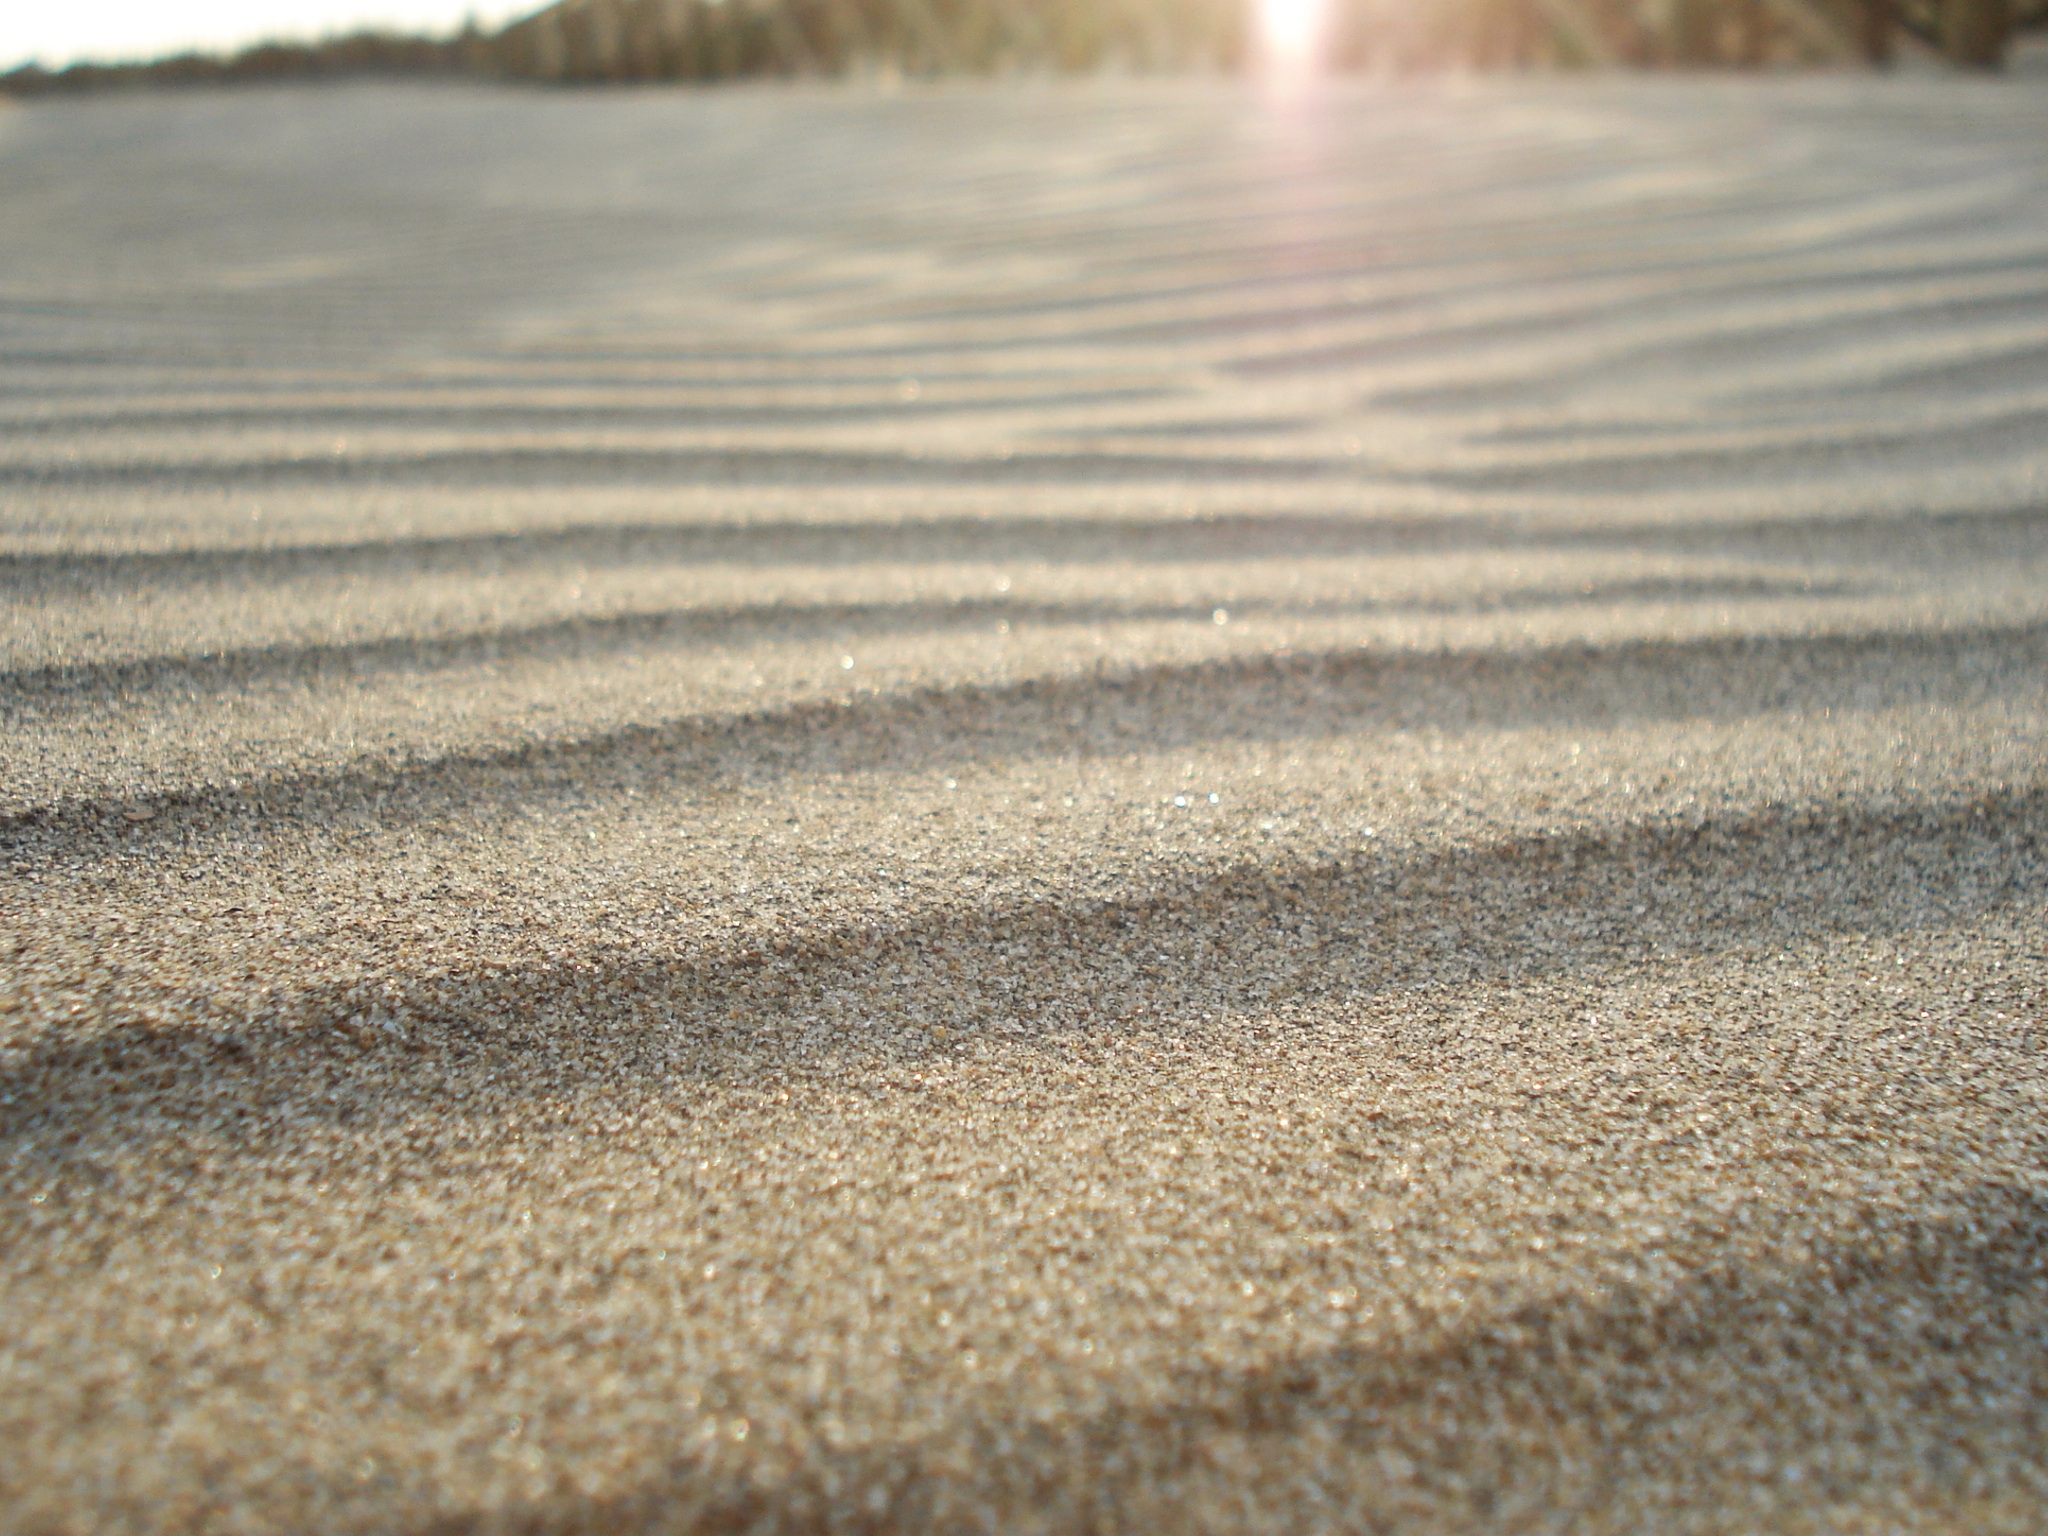
beach, sea, sand, wood, sunlight, wave, floor, asphalt, walkway, material, flooring, road surface